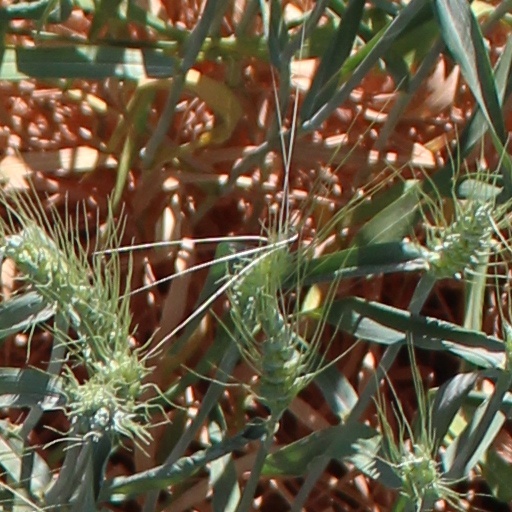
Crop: wheat